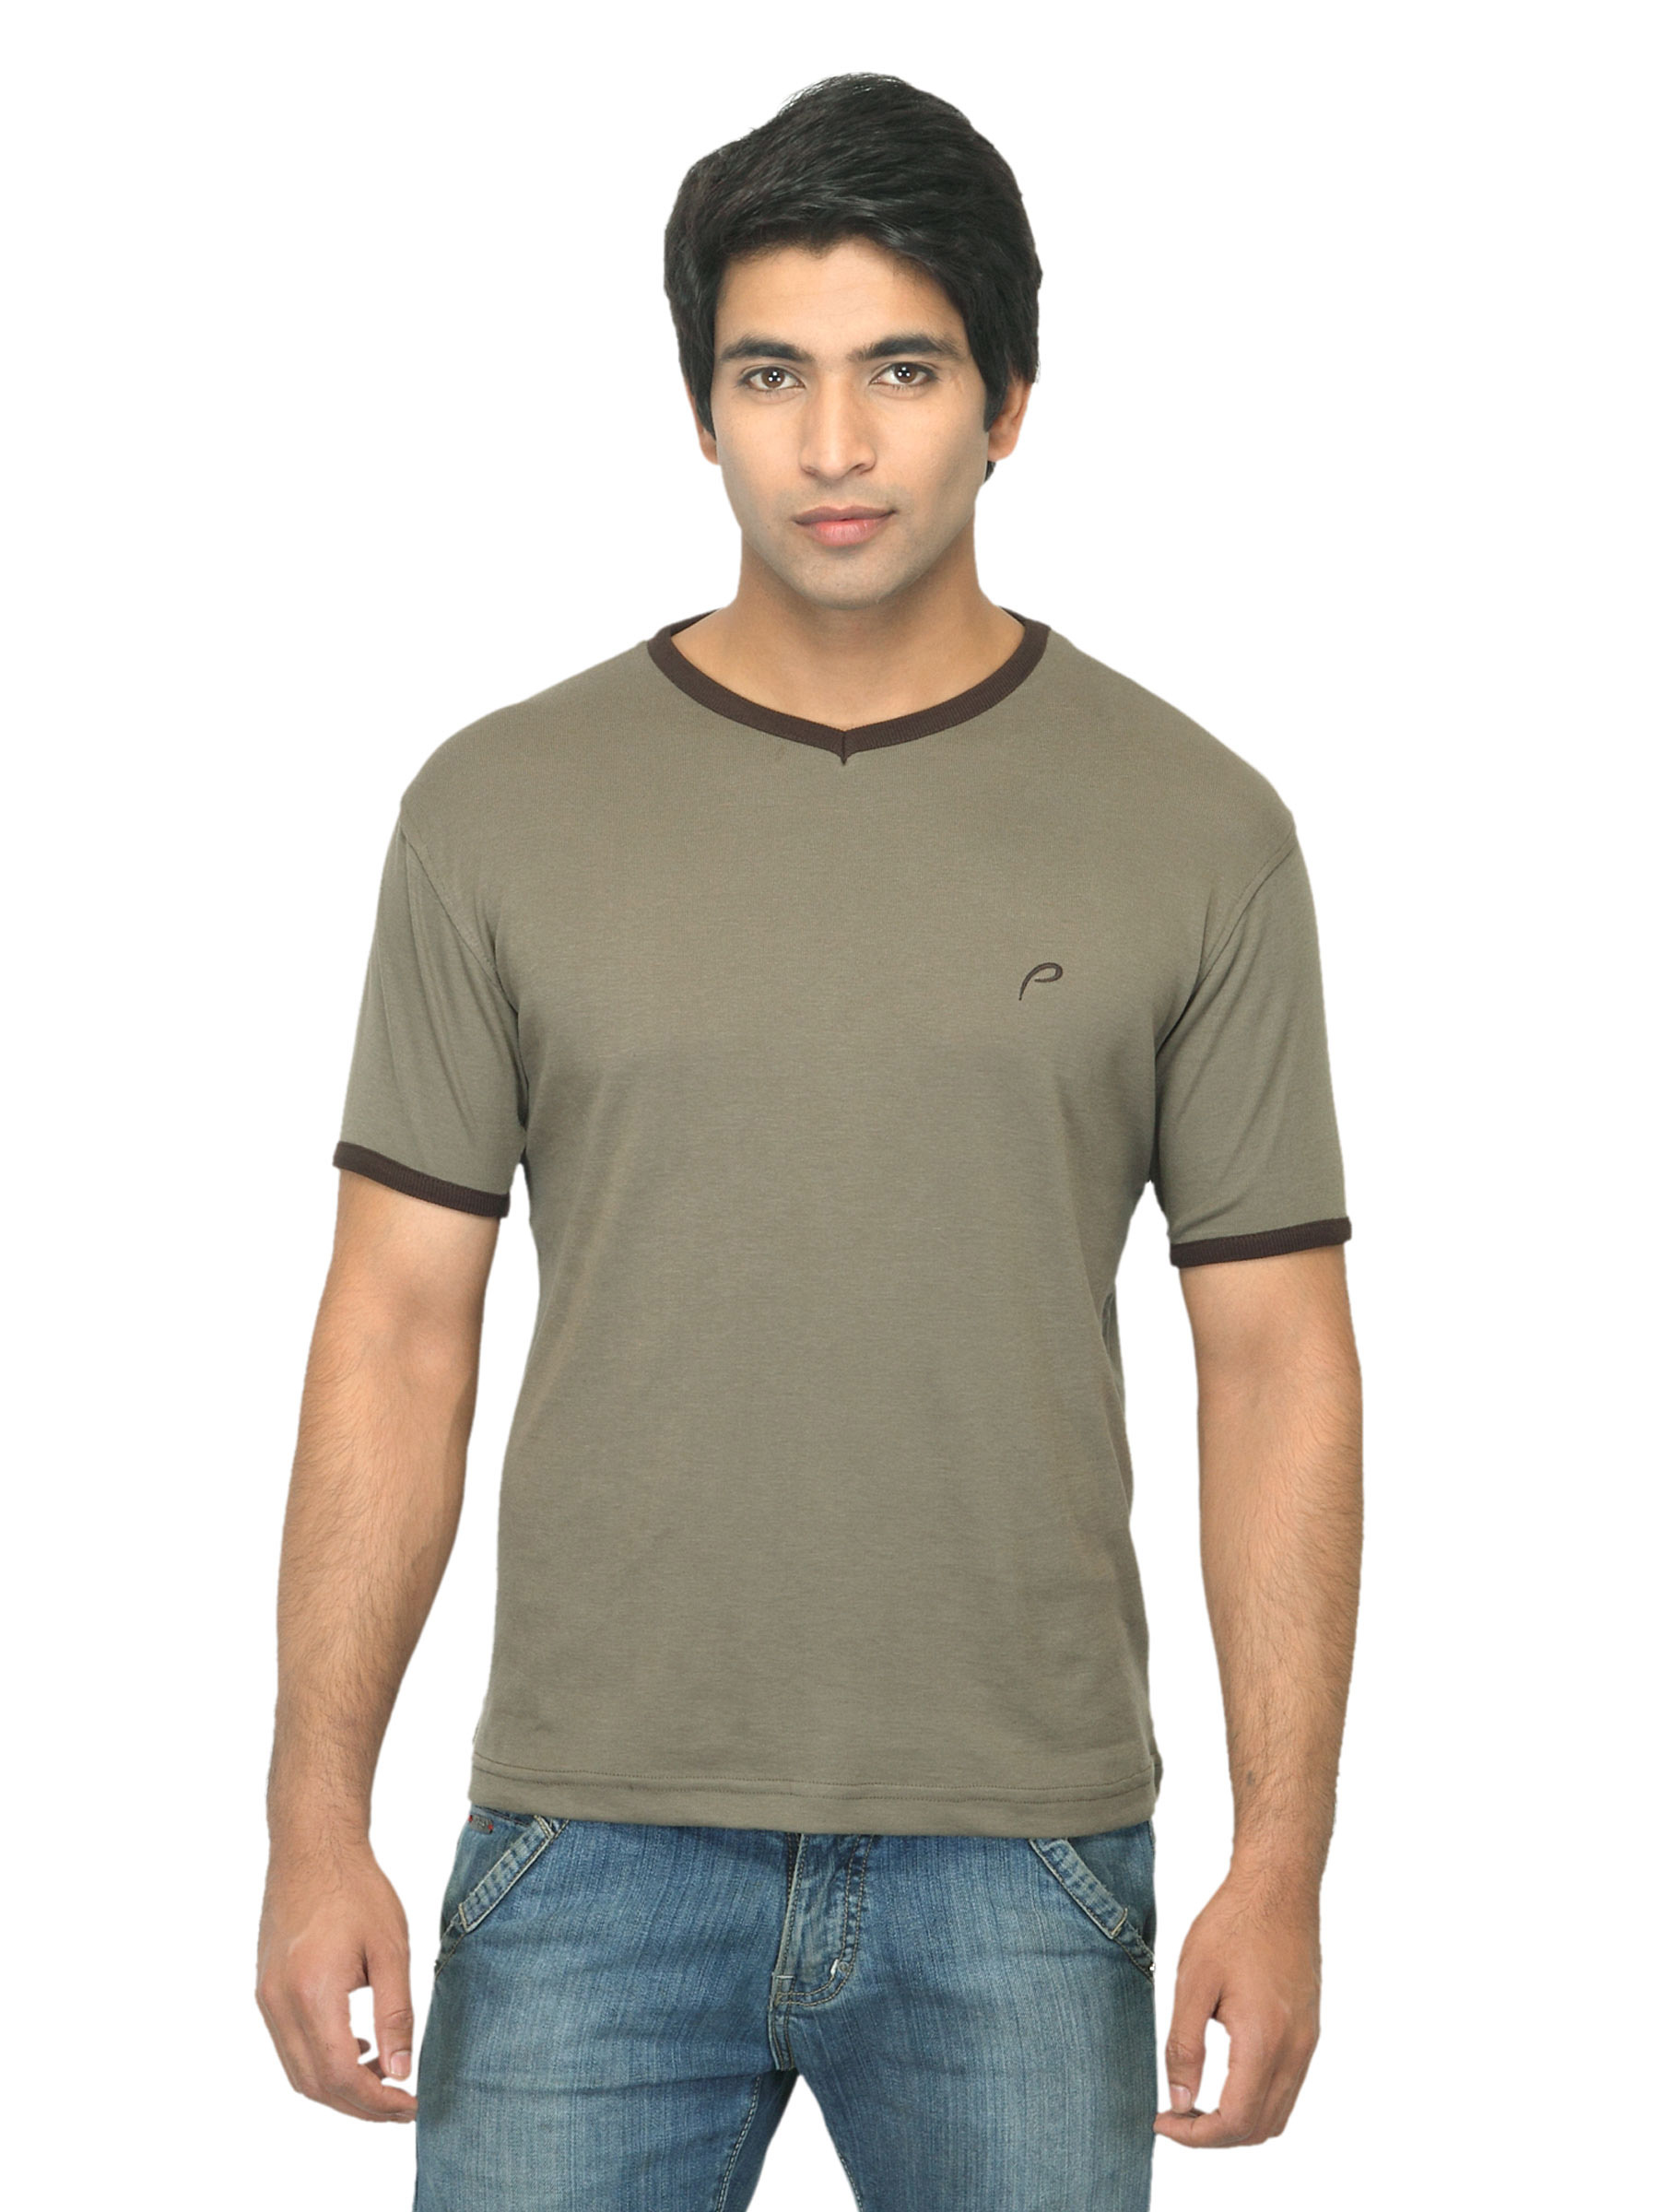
Proline Men Olive T-shirt
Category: Apparel / Topwear / Tshirts
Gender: Men
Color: Olive
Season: Summer 2012
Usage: Casual